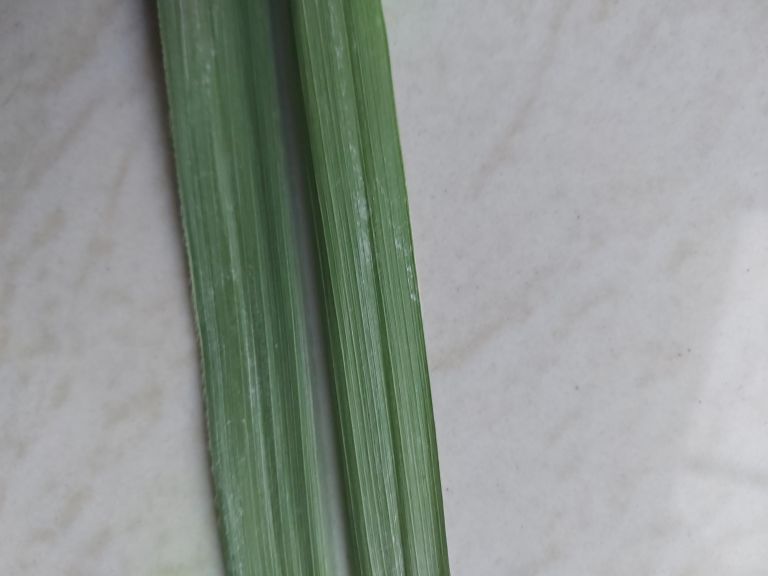
Label: Viral Disease